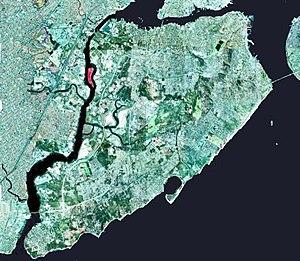
La Prall's Island à Staten Island (New York) en rouge, dans le Arthur Kill. Basé sur une image dans le domaine public du NYGIS. © 2004 Matthew Trump.
Prall's Island est une île inhabitée du détroit de Arthur Kill entre Staten Island, et Linden aux États-Unis. L'île fait partie de Staten Island, l'un des arrondissements de New York.